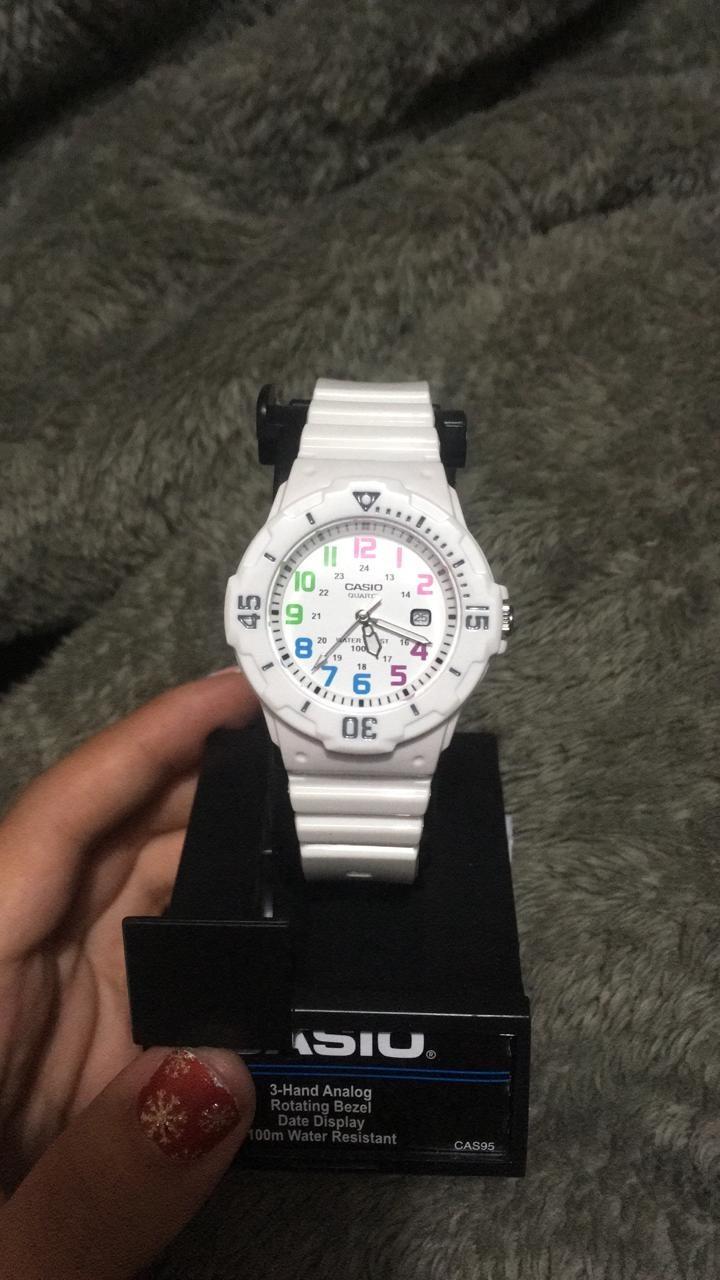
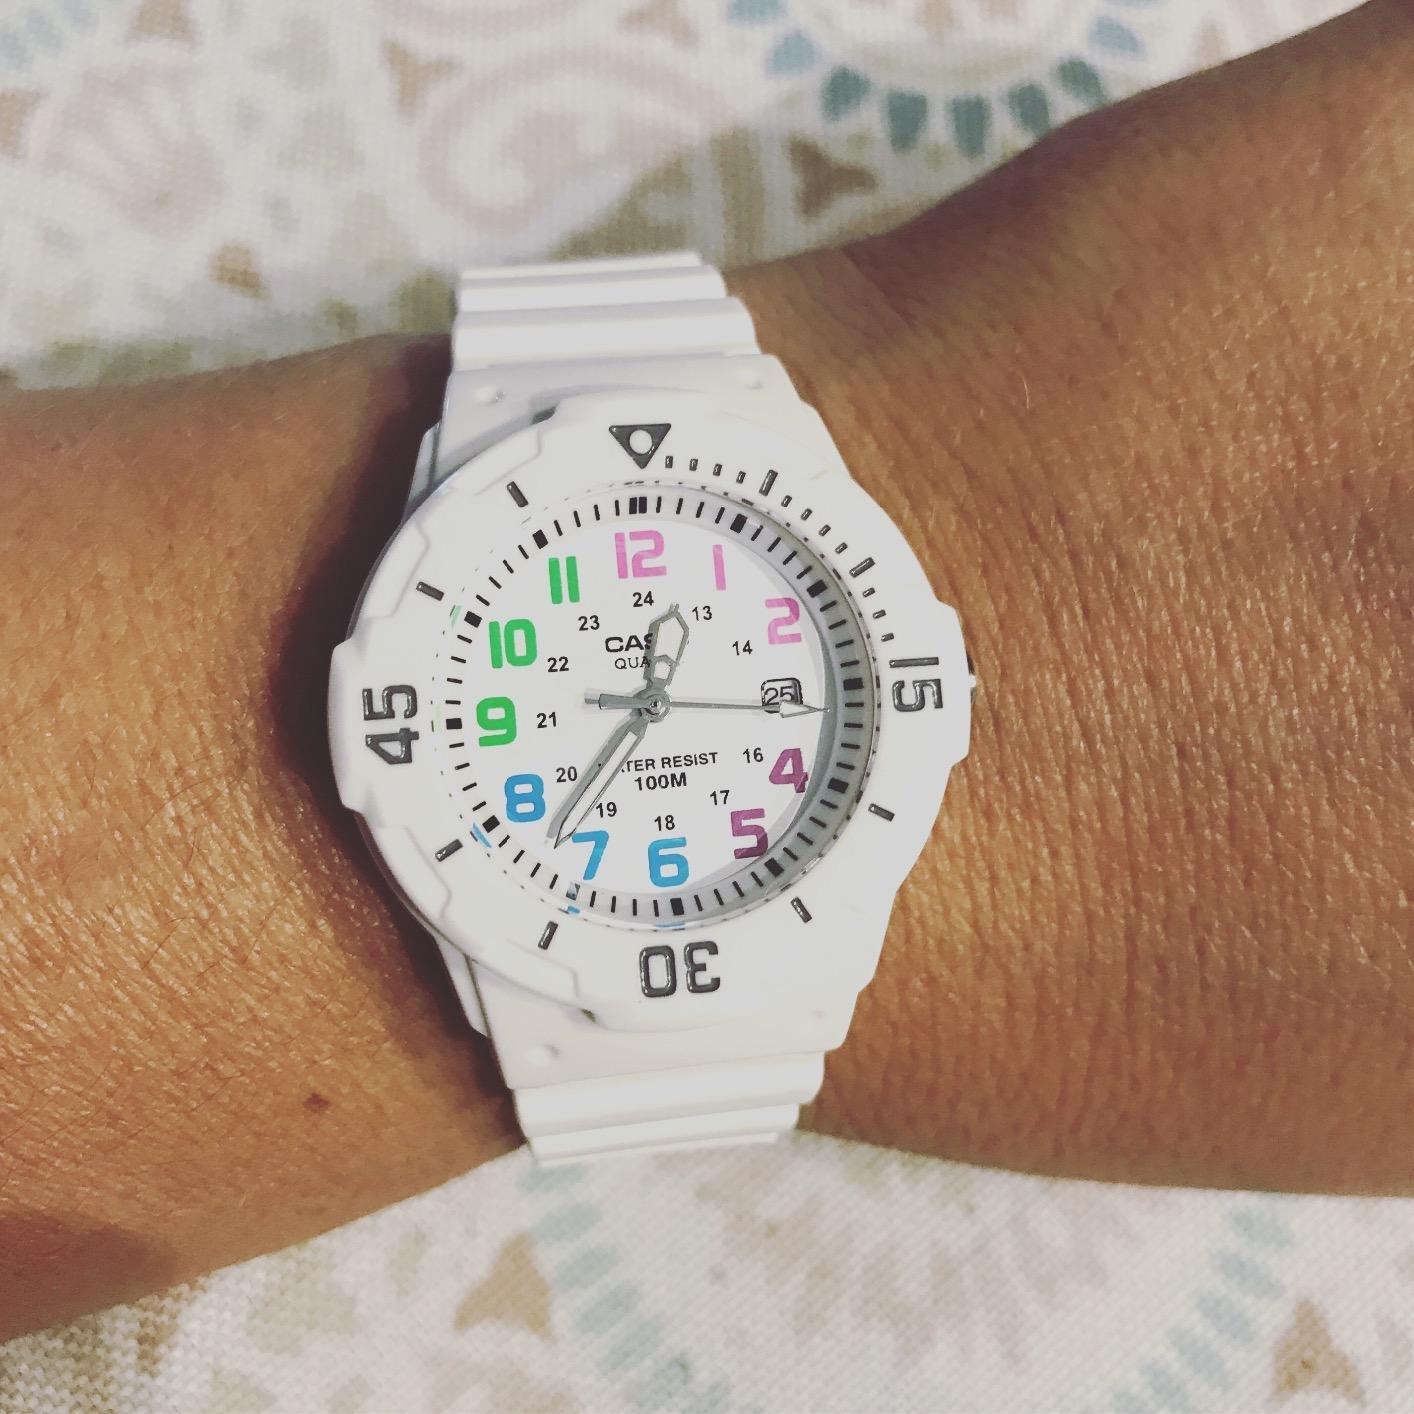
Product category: accessories_watch
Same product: yes